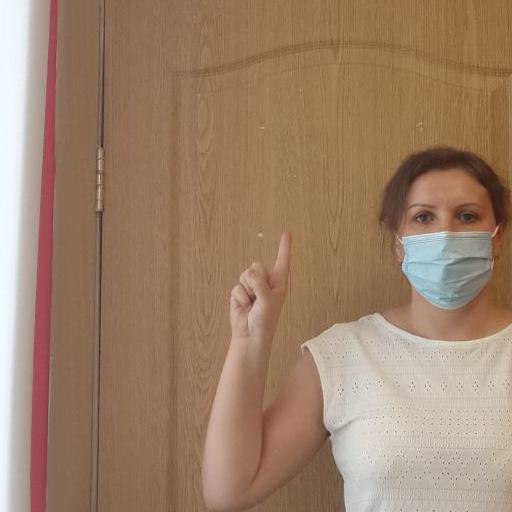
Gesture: one